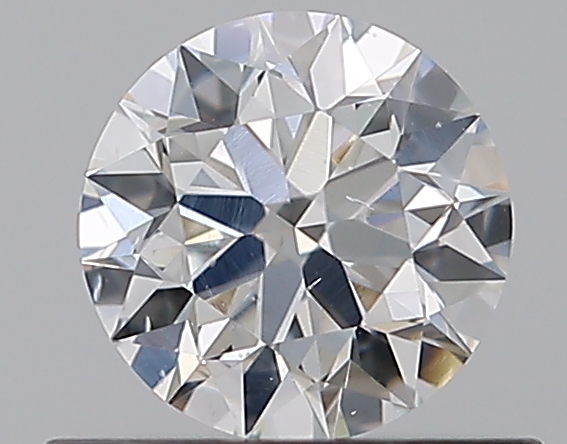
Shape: round
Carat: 0.52
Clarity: SI1
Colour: G
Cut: EX
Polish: EX
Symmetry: EX
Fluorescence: N
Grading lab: GIA
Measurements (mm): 5.13 x 5.16 x 3.21